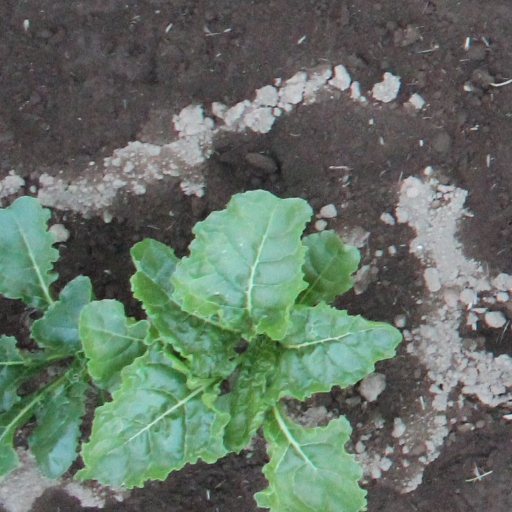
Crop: sugar beet